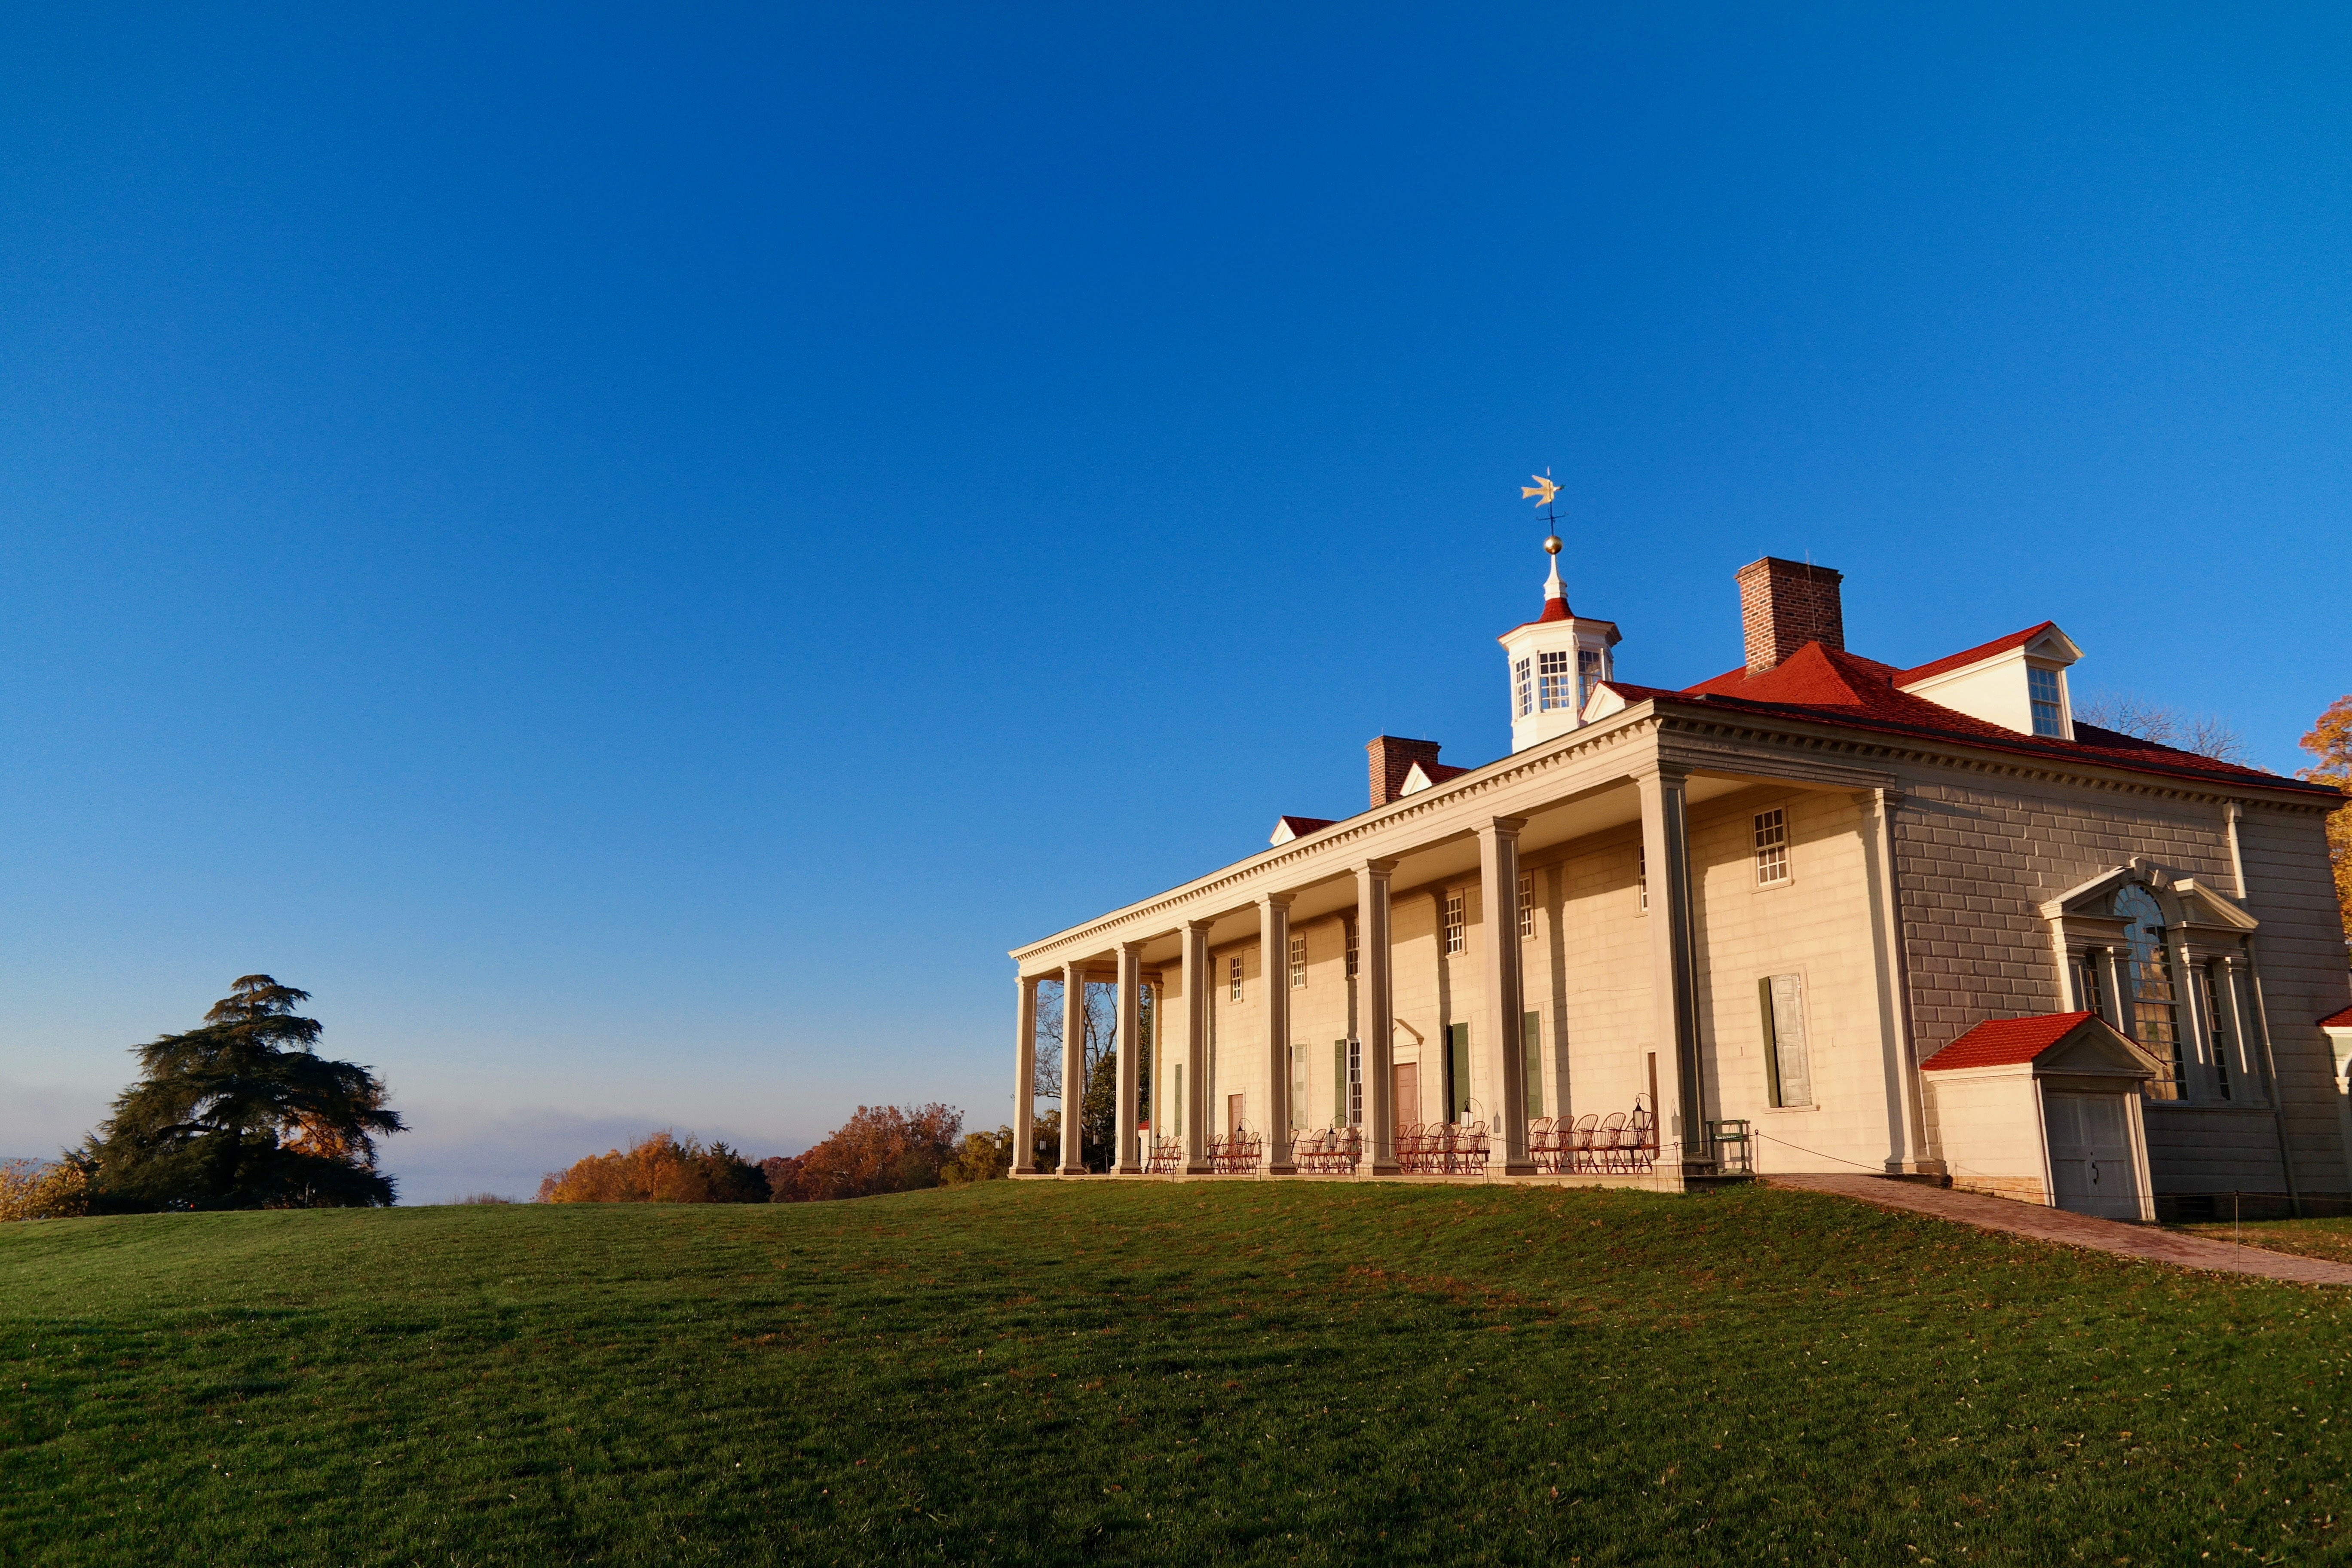
sky, house, building, chateau, tower, landmark, church, chapel, place of worship, monastery, estate, rural area